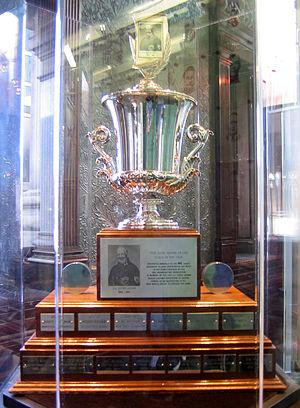
Les Canadiens de Montréal sont une franchise de hockey sur glace professionnel située à Montréal dans la province de Québec au Canada. L’équipe est membre de la Division Atlantique de l’Association de l’Est dans la Ligue nationale de hockey. Bien que le nom le plus utilisé pour désigner cette équipe soit les « Canadiens de Montréal », son nom officiel est le Club de hockey Canadien, inc.
Le trophée Jack Adams — en anglais : Jack Adams Award — est un trophée de hockey sur glace d'Amérique du Nord. Il est décerné annuellement à l'entraîneur de la Ligue nationale de hockey qui a le plus contribué aux succès de son équipe. Le gagnant est choisi par un vote à travers l'association des diffuseurs de la LNH, la National Hockey League Broadcasters Association.
La saison 1973-1974 est la 57ᵉ saison régulière de la Ligue nationale de hockey. Seize équipes ont joué chacune 78 matchs.